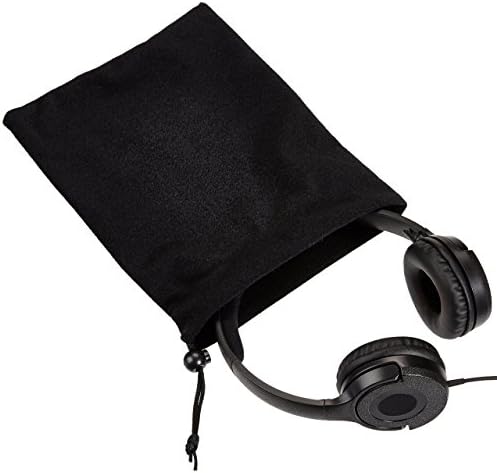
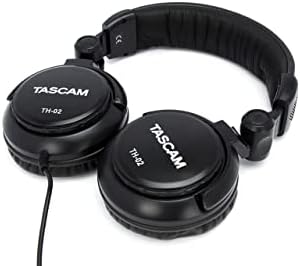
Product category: headphones
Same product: no